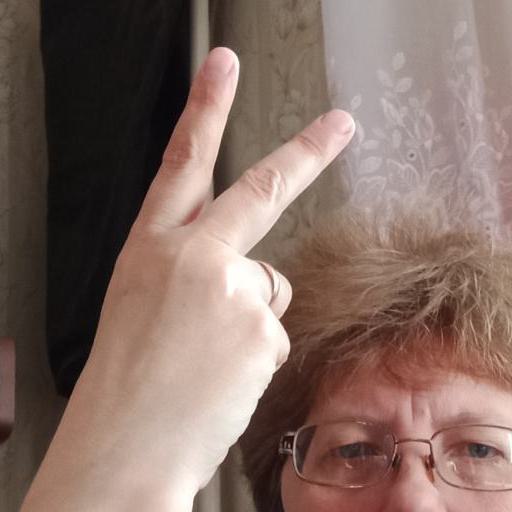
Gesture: peace_inverted